Musical theatre

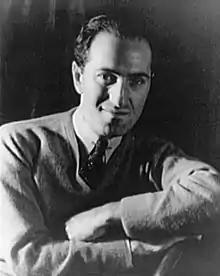
George Gershwin

Musical theatre is closely related to the theatrical form of opera, but the two are usually distinguished by weighing a number of factors. First, musicals generally have a greater focus on spoken dialogue. Some musicals, however, are entirely accompanied and sung-through, while some operas, such as "Die Zauberflöte", and most operettas, have some unaccompanied dialogue. Second, musicals usually include more dancing as an essential part of the storytelling, particularly by the principal performers as well as the chorus. Third, musicals often use various genres of popular music or at least popular singing and musical styles.